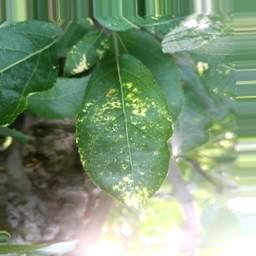
Label: Apple_Mosaic